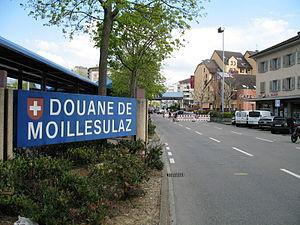
Douane franco-suisse de Moillesulaz, sur la commune de Thônex
Un frontalier est une personne travaillant dans un autre État que celui où elle réside habituellement. Le terme frontalier est également utilisé pour désigner une personne qui habite une région proche d'une frontière, même si cette personne ne travaille pas à l'étranger.